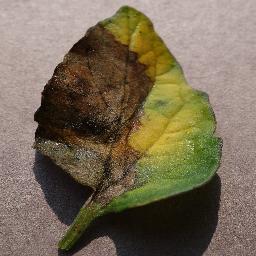
Label: Tomato___Late_blight